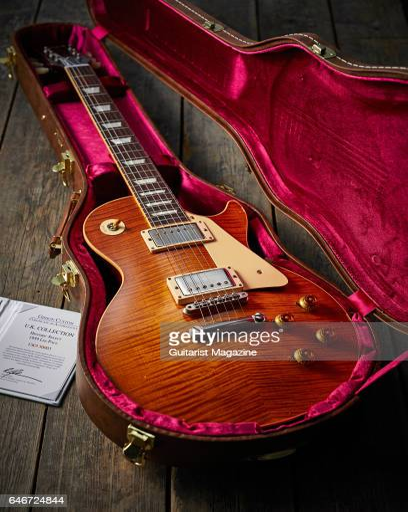
an electric guitar in a hard case taken